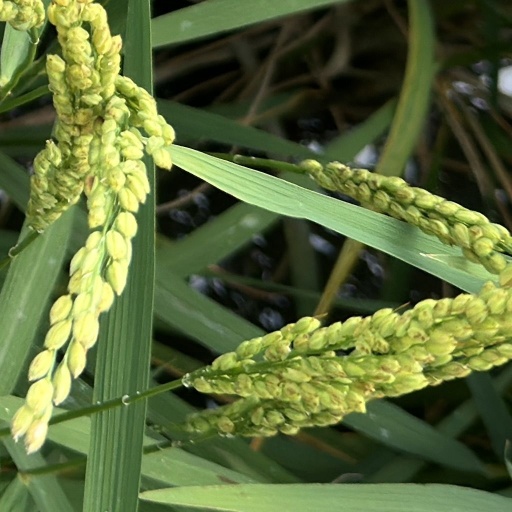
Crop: rice